Bachelor herd

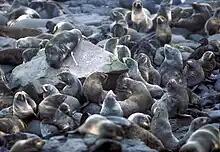
Fur seal rookery during the non-mating season at St. Paul Island, Alaska

Male fur seals, as a family, commonly live in bachelor herds during the non-breeding season. During the breeding season (April–September in the Northern Hemisphere, September–January in the Southern Hemisphere), the size of herds greatly diminishes. These bachelor herds are large in size, ranging from 15,000 to more than 20,000 seals living in one area, referred to as a rookery.